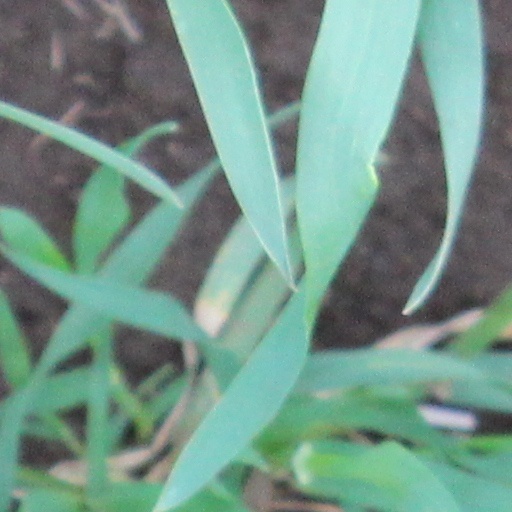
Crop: wheat